Saltcoats Castle

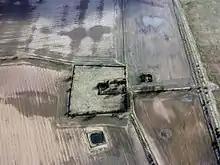
Aerial view of the castle and grounds

The castle construction was unusual. Three sides of the courtyard were ranges of buildings two storeys high, with attics. The western side comprises two towers, rounded at the bases but corbelled out to square above the level of the basement. An arch, once carrying a parapet, joins the towers. There are gunloops in the walls and a vaulted basement.